Sussex County Community College

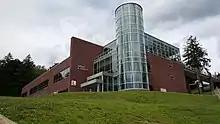
The Library and Science Building, completed in 2004

Sussex County Community College is one of nineteen community colleges in the state of New Jersey, and is a member of the New Jersey Council of County Colleges. The school became fully accredited in 1993 by the Commission on Higher Education of the Middle States Association of Colleges and Schools (MSACS). The college's instruction programs were reviewed and reaccredited by MSACS most recently in 2013.